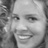
Emotion: happy